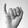
ASL letter: I